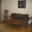
Label: couch